Pichilemu City Council

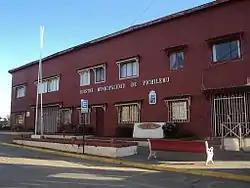
Pichilemu City Hall.

The Pichilemu City Council is the legislative body of the City of Pichilemu. The council meets in Pichilemu City Hall.